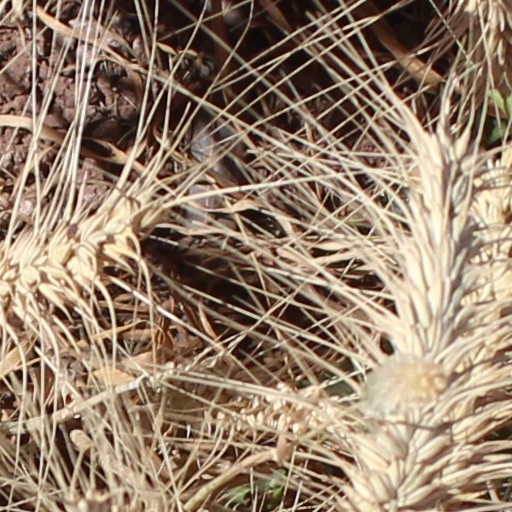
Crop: wheat